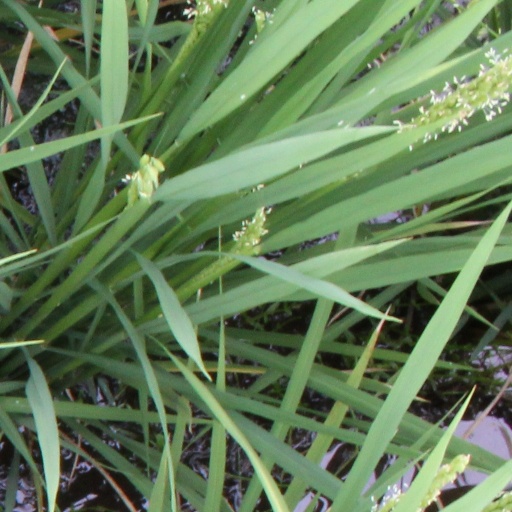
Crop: rice